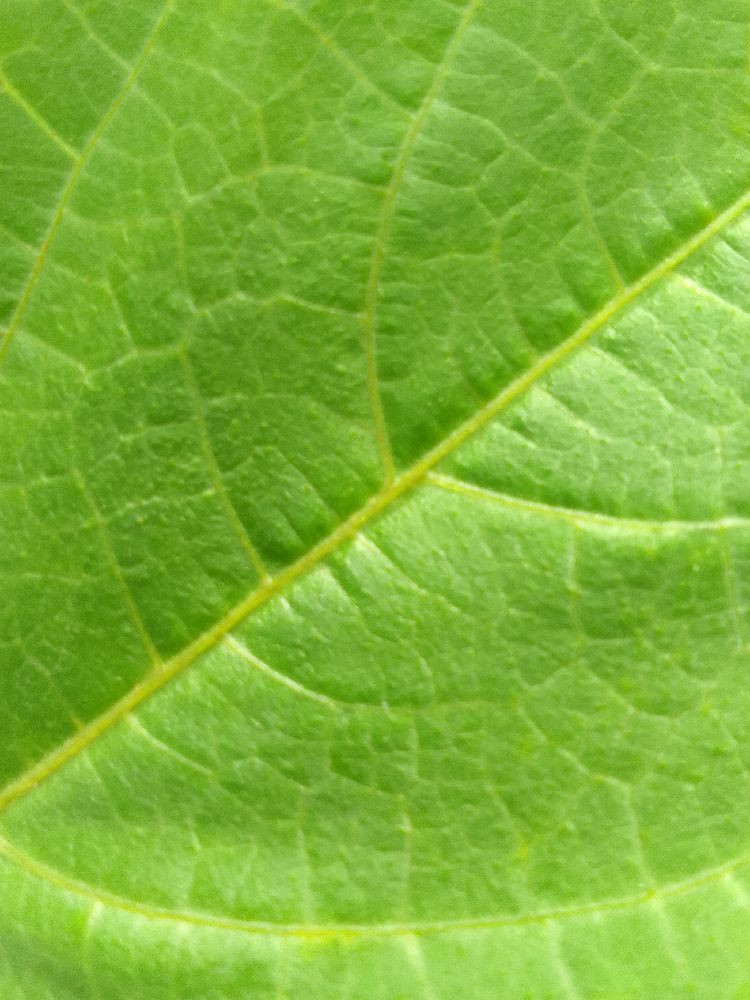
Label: healthy